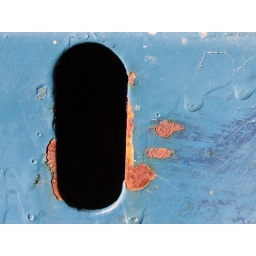
USPS mail box door in Tiburon, CA